Obito Uchiha

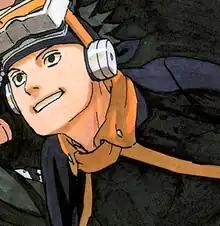
A younger Obito

Although Obito does not appear for the first time until the series' special chapters focused on his life as a child soldier, he makes a cameo appearance on the cover of the manga's 16th chapter in a picture with Kakashi Hatake. According to Masashi Kishimoto, one of the biggest mysteries in the series' first half was why Kakashi only possessed one Sharingan eye technique (unlike Sasuke Uchiha and other members of the clan, who possessed the technique in both eyes). Kishimoto wrote Kakashi's backstory to show him as a young ninja whom Obito gave his Sharingan when he was nearly killed in a fight. Kishimoto said that by chapter 16 he had conceived a storyline about Obito being an Uchiha and how it would affect Kakashi.